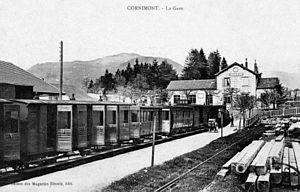
Intérieur de la gare avec train vers 1910
La gare de Cornimont était une gare ferroviaire française, terminus de la ligne de Remiremont à Cornimont, située sur le territoire de la commune de Cornimont, dans le département des Vosges en Lorraine.
La Ligne de Remiremont à Cornimont est une ancienne ligne de chemin de fer française qui reliait Remiremont à Cornimont en suivant la vallée de la Moselotte. Elle était intégralement établie dans le département des Vosges.